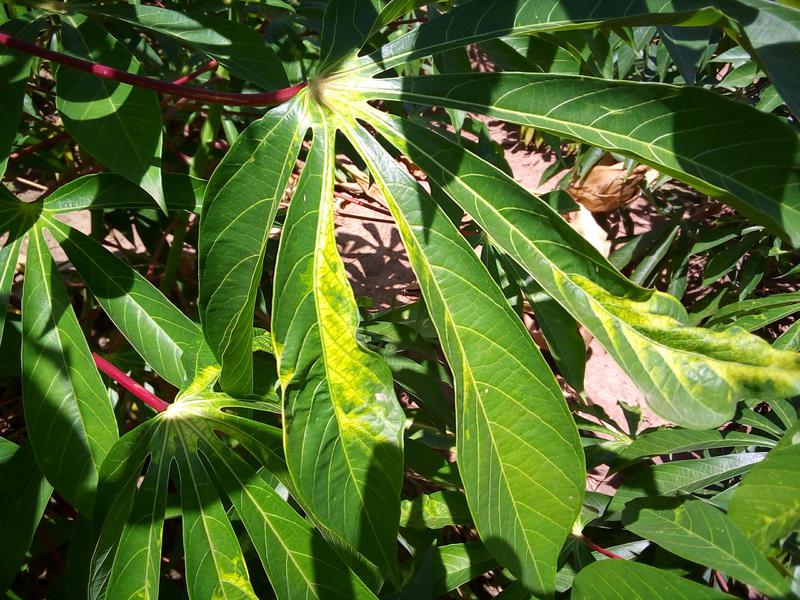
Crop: cassava
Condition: mosaic_disease